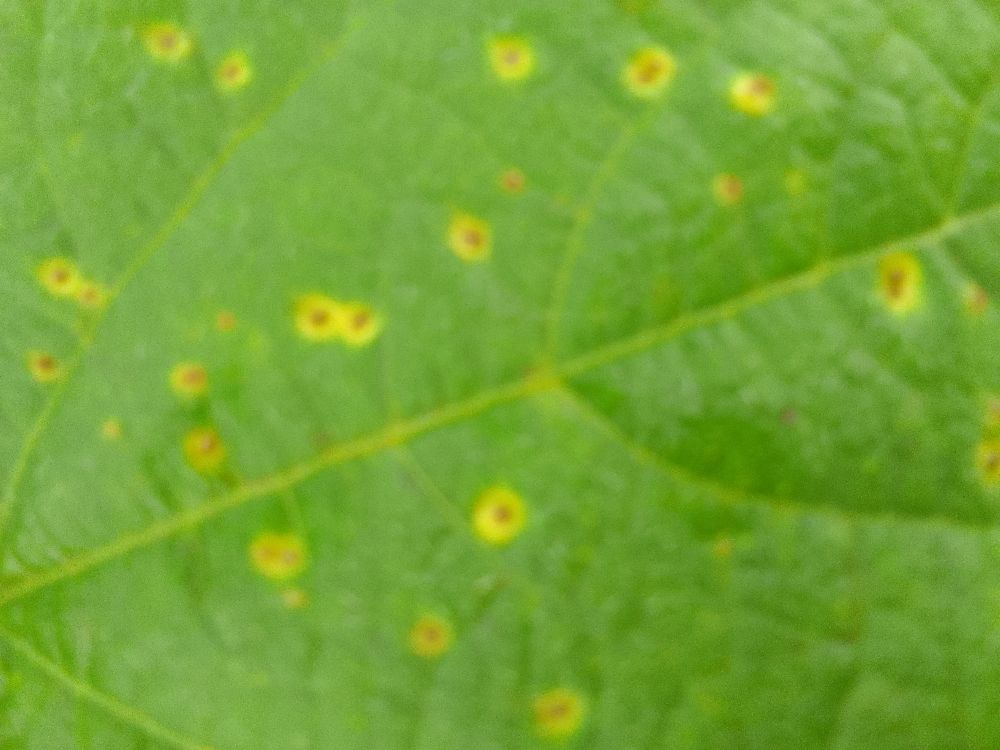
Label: rust